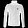
Label: Coat